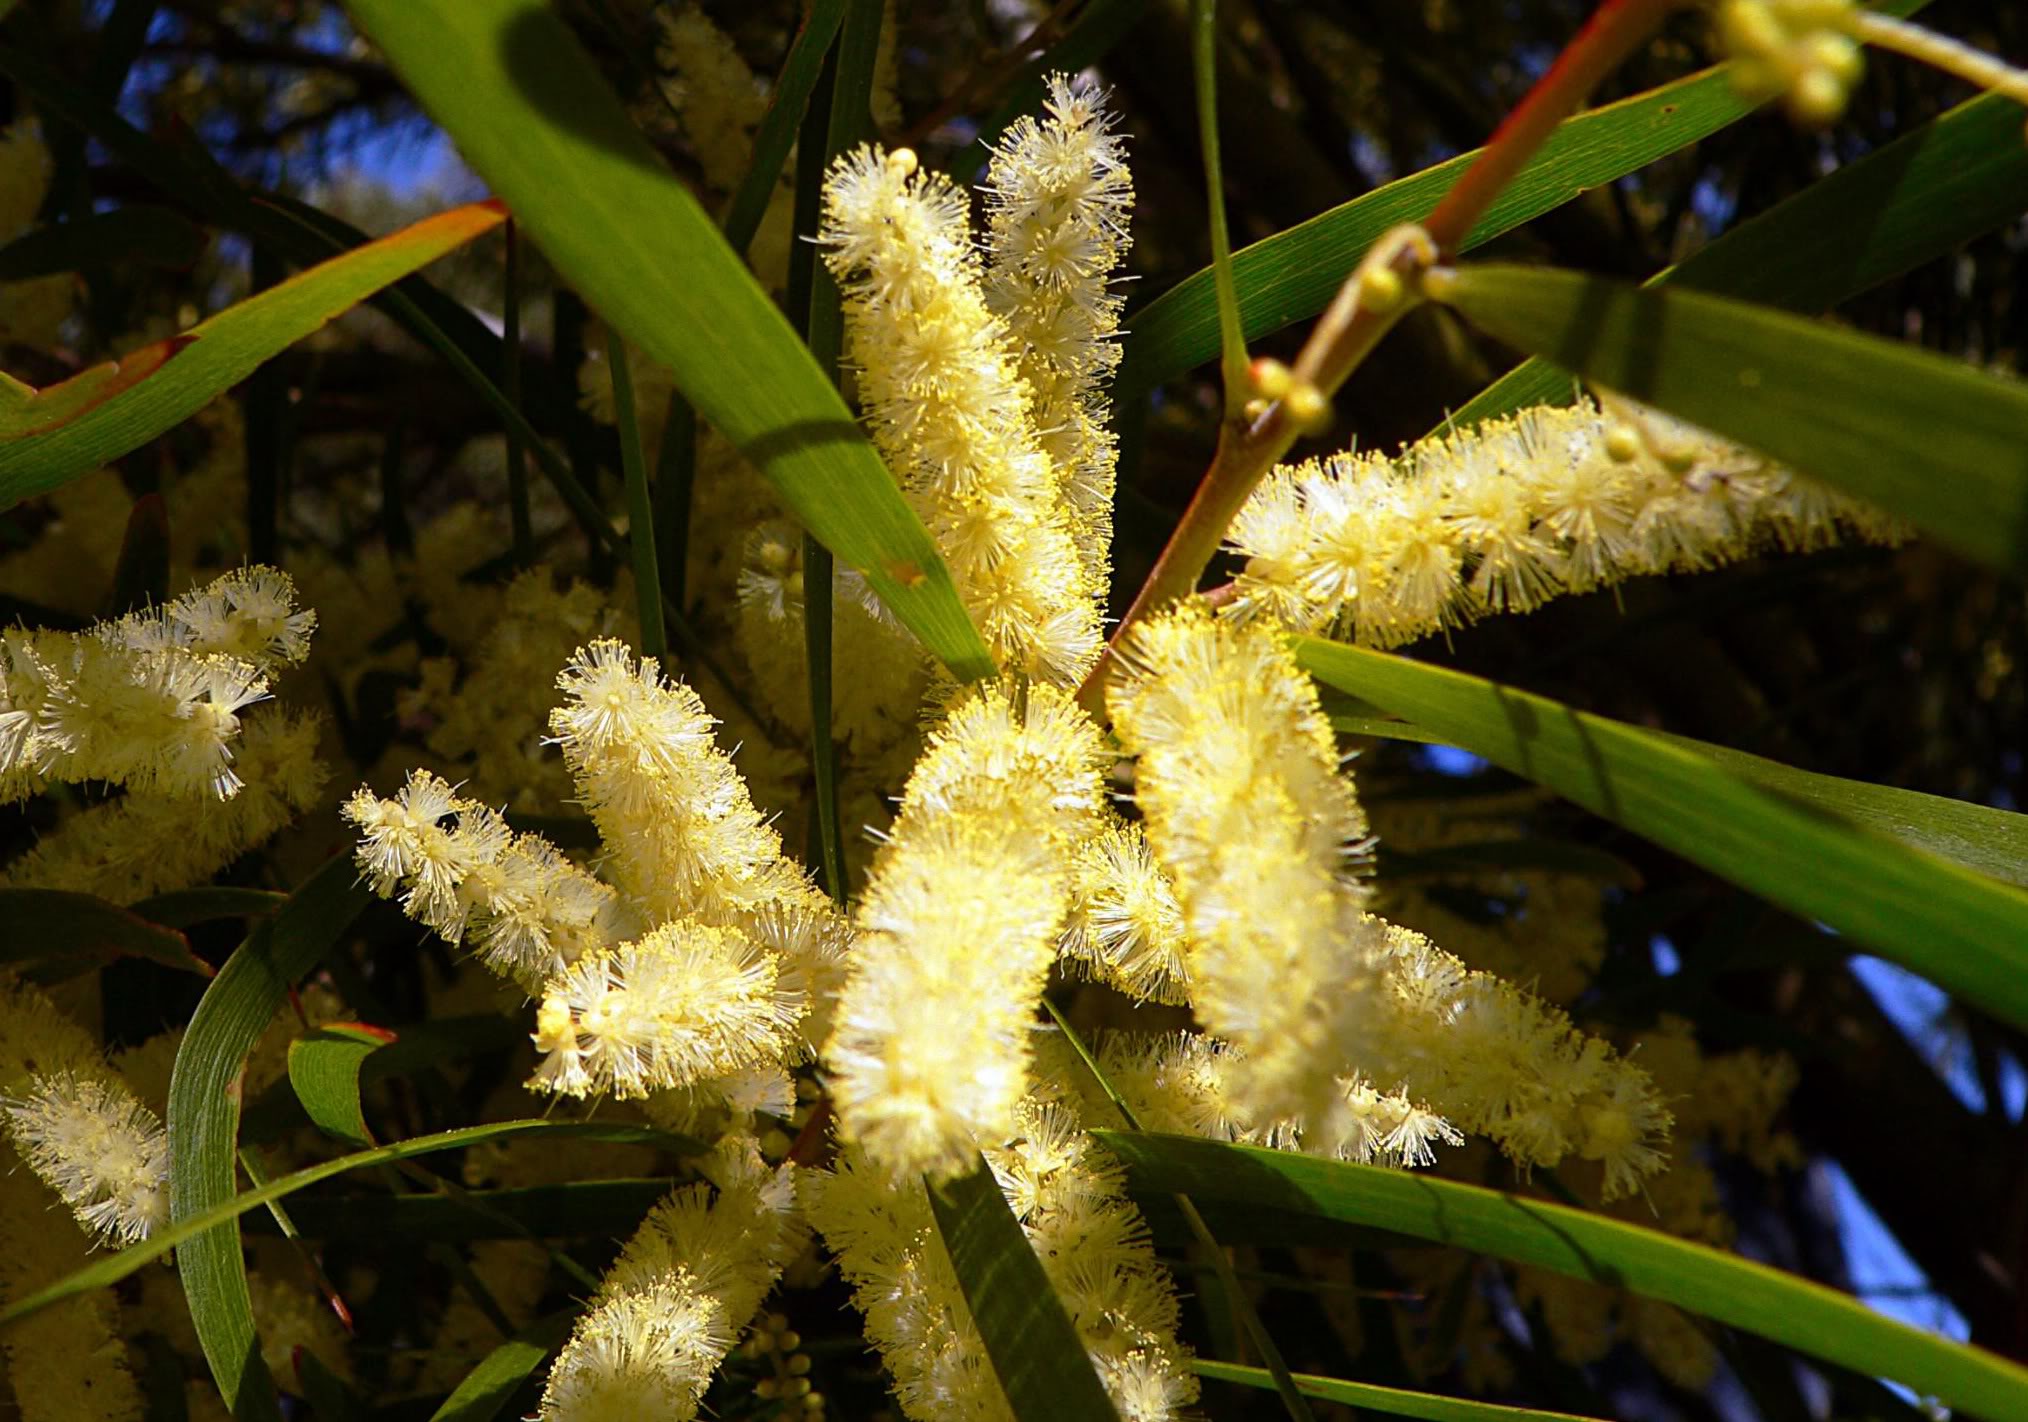
tree, nature, blossom, plant, leaf, flower, floral, food, produce, botany, flora, wildflower, colour, petals, shrub, gardens, blooms, flowesr, wattle, macro photography, flowering plant, woody plant, land plant, thorns spines and prickles